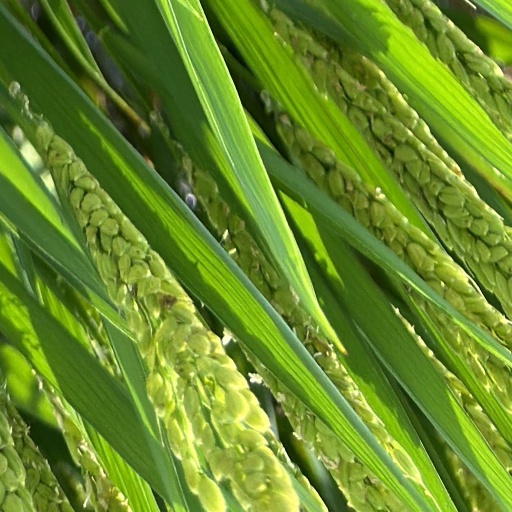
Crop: rice